Formation light

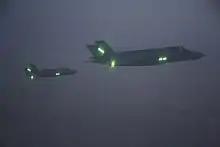
Lockheed Martin F-35 Lightning IIs with green formation lights turned on

A formation light, also known as a slime light, is a type of thin film electroluminescent light that assists aircraft flying in formation in low visibility environments.